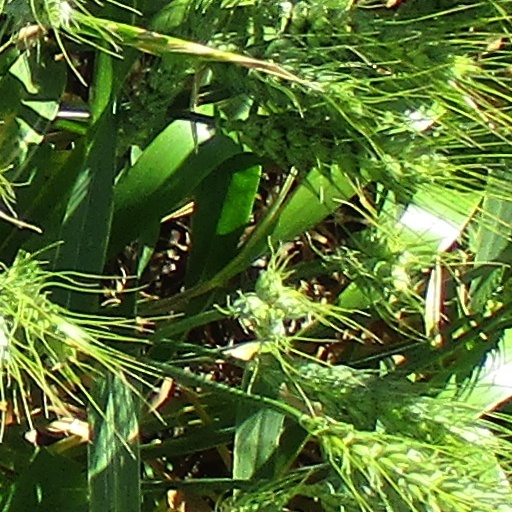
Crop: wheat